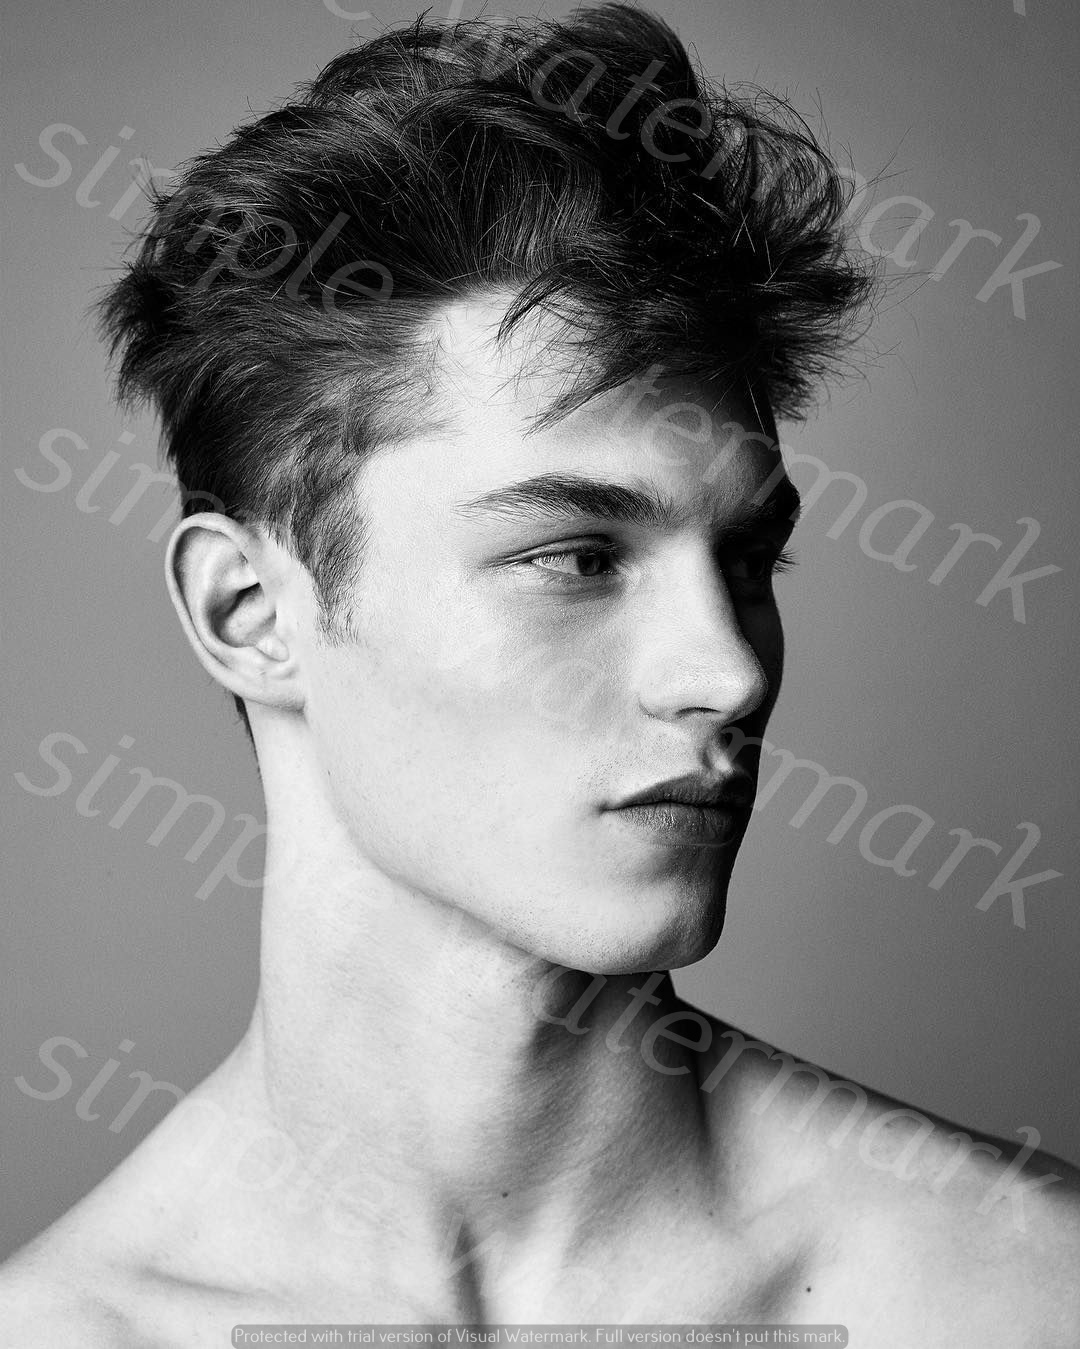
Label: Watermark